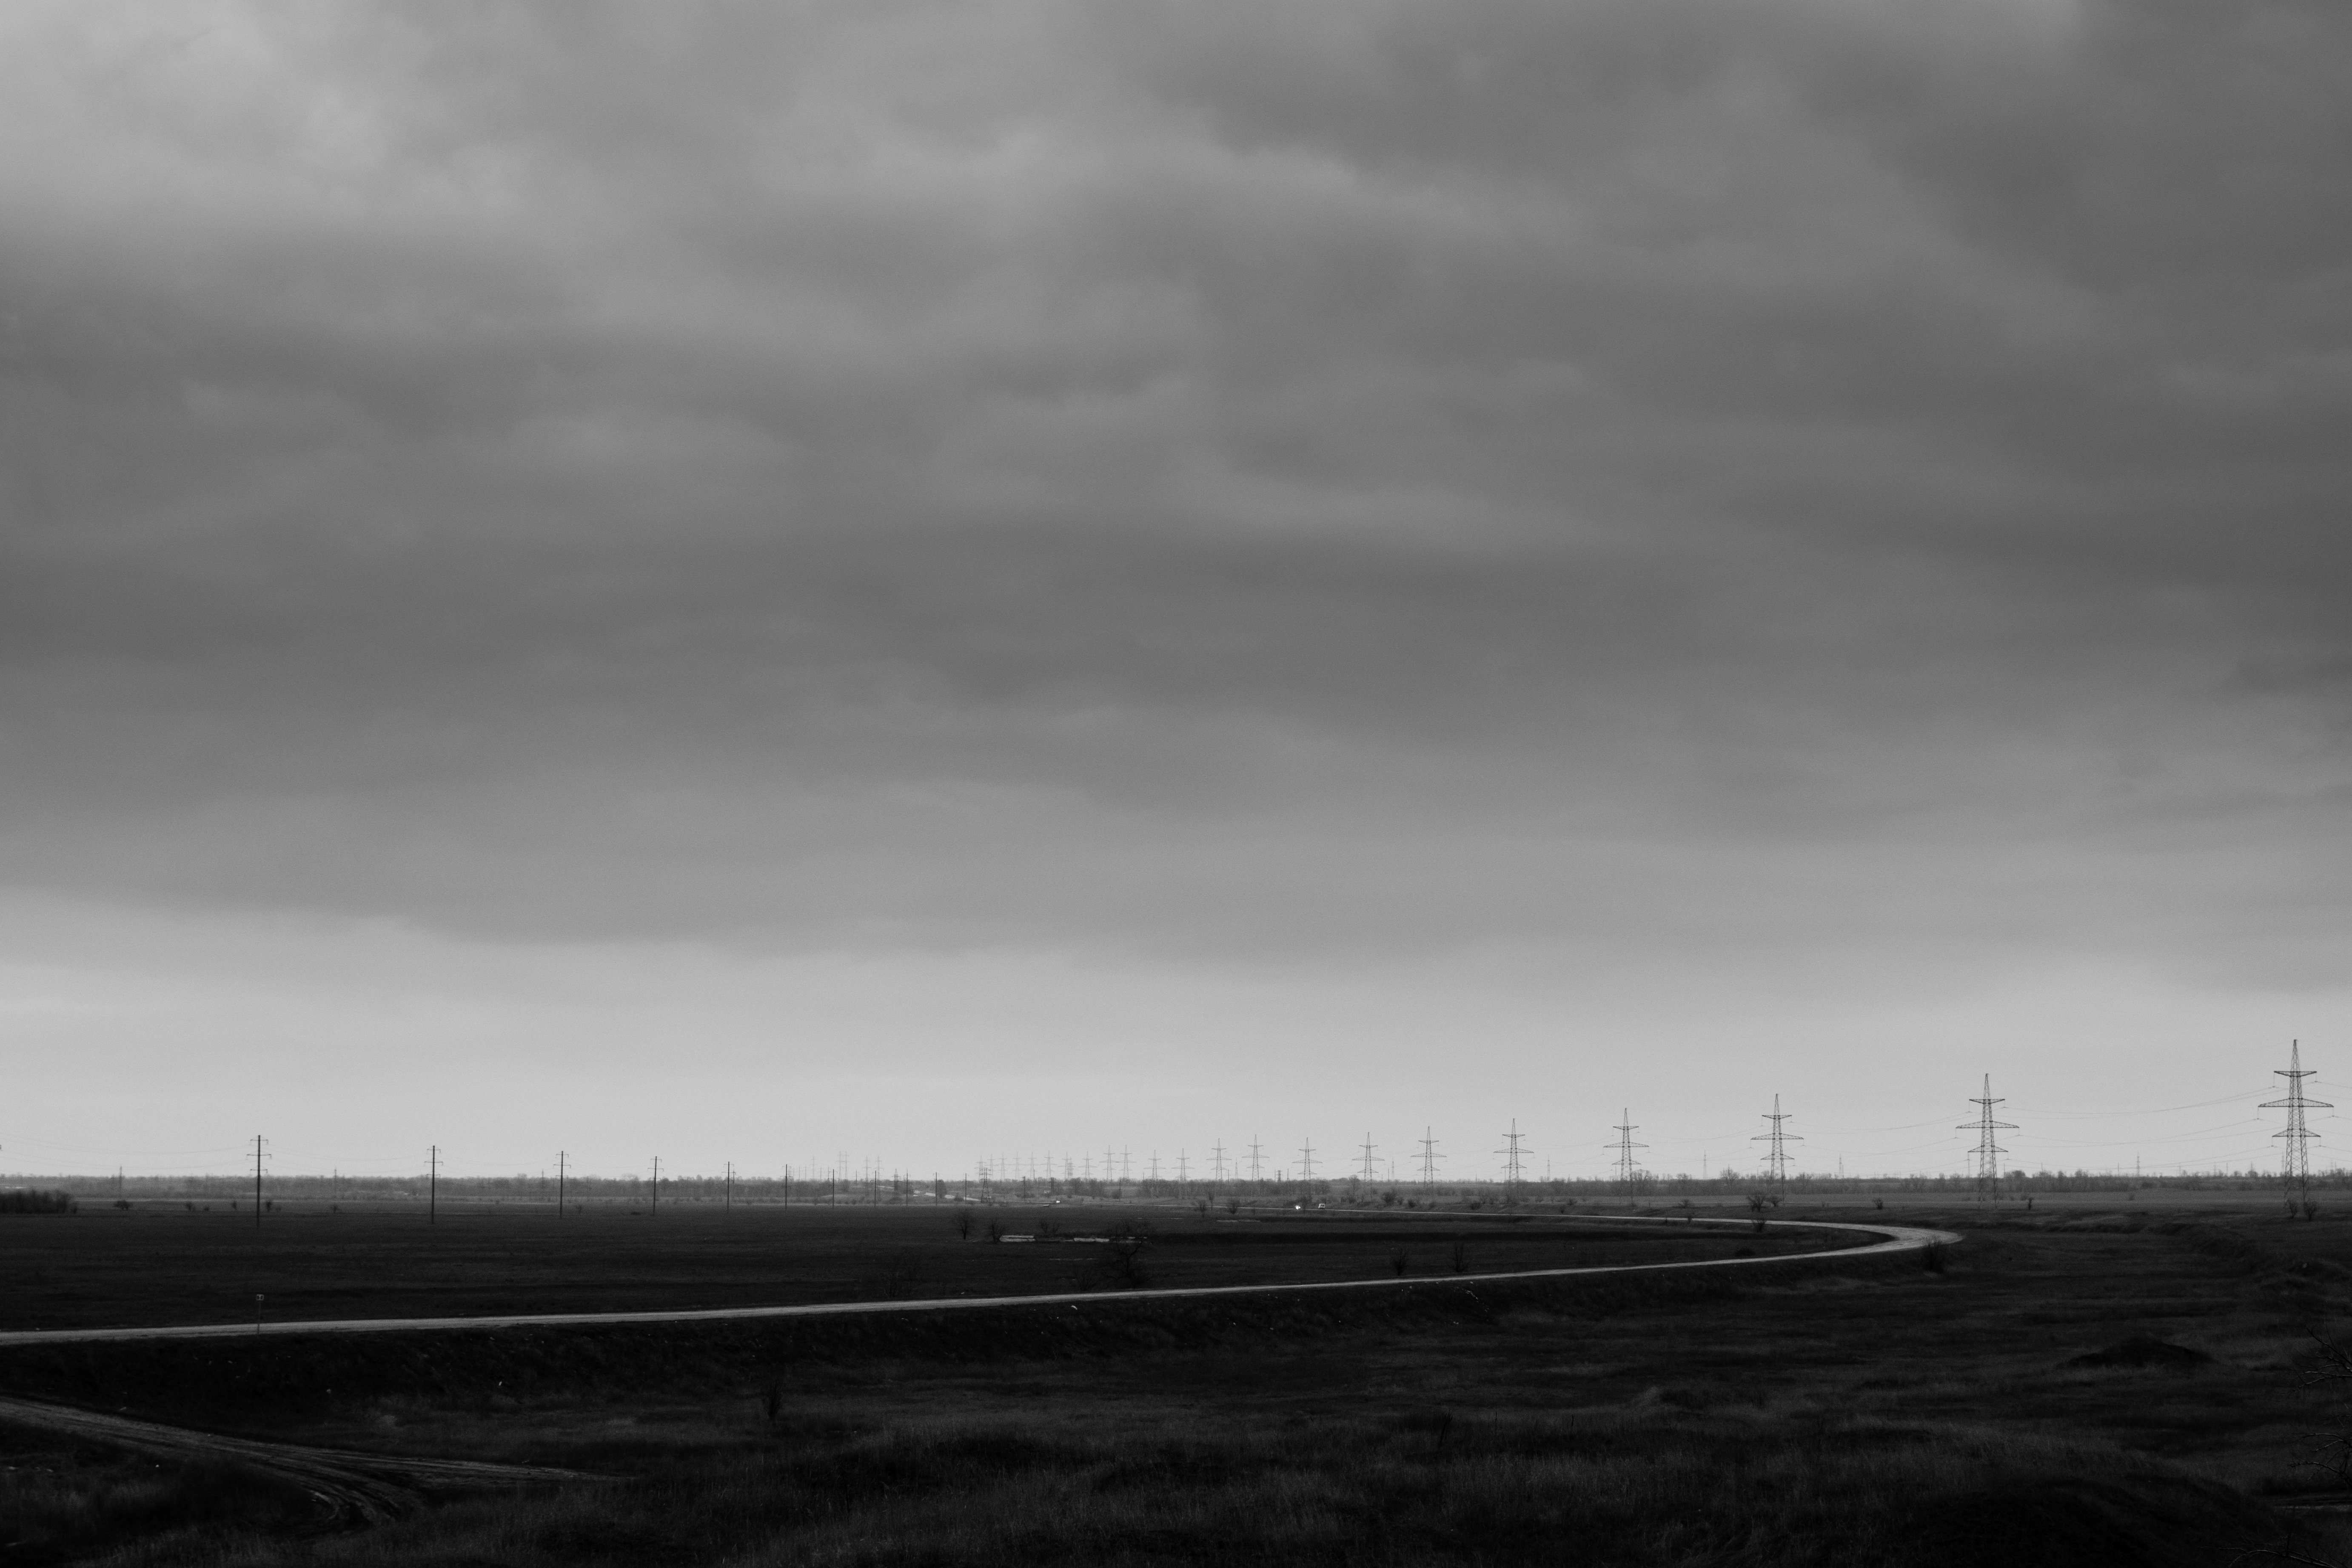
sea, horizon, cloud, black and white, sky, photography, wind, tower, weather, monochrome, meteorological phenomenon, monochrome photography, atmospheric phenomenon, atmosphere of earth